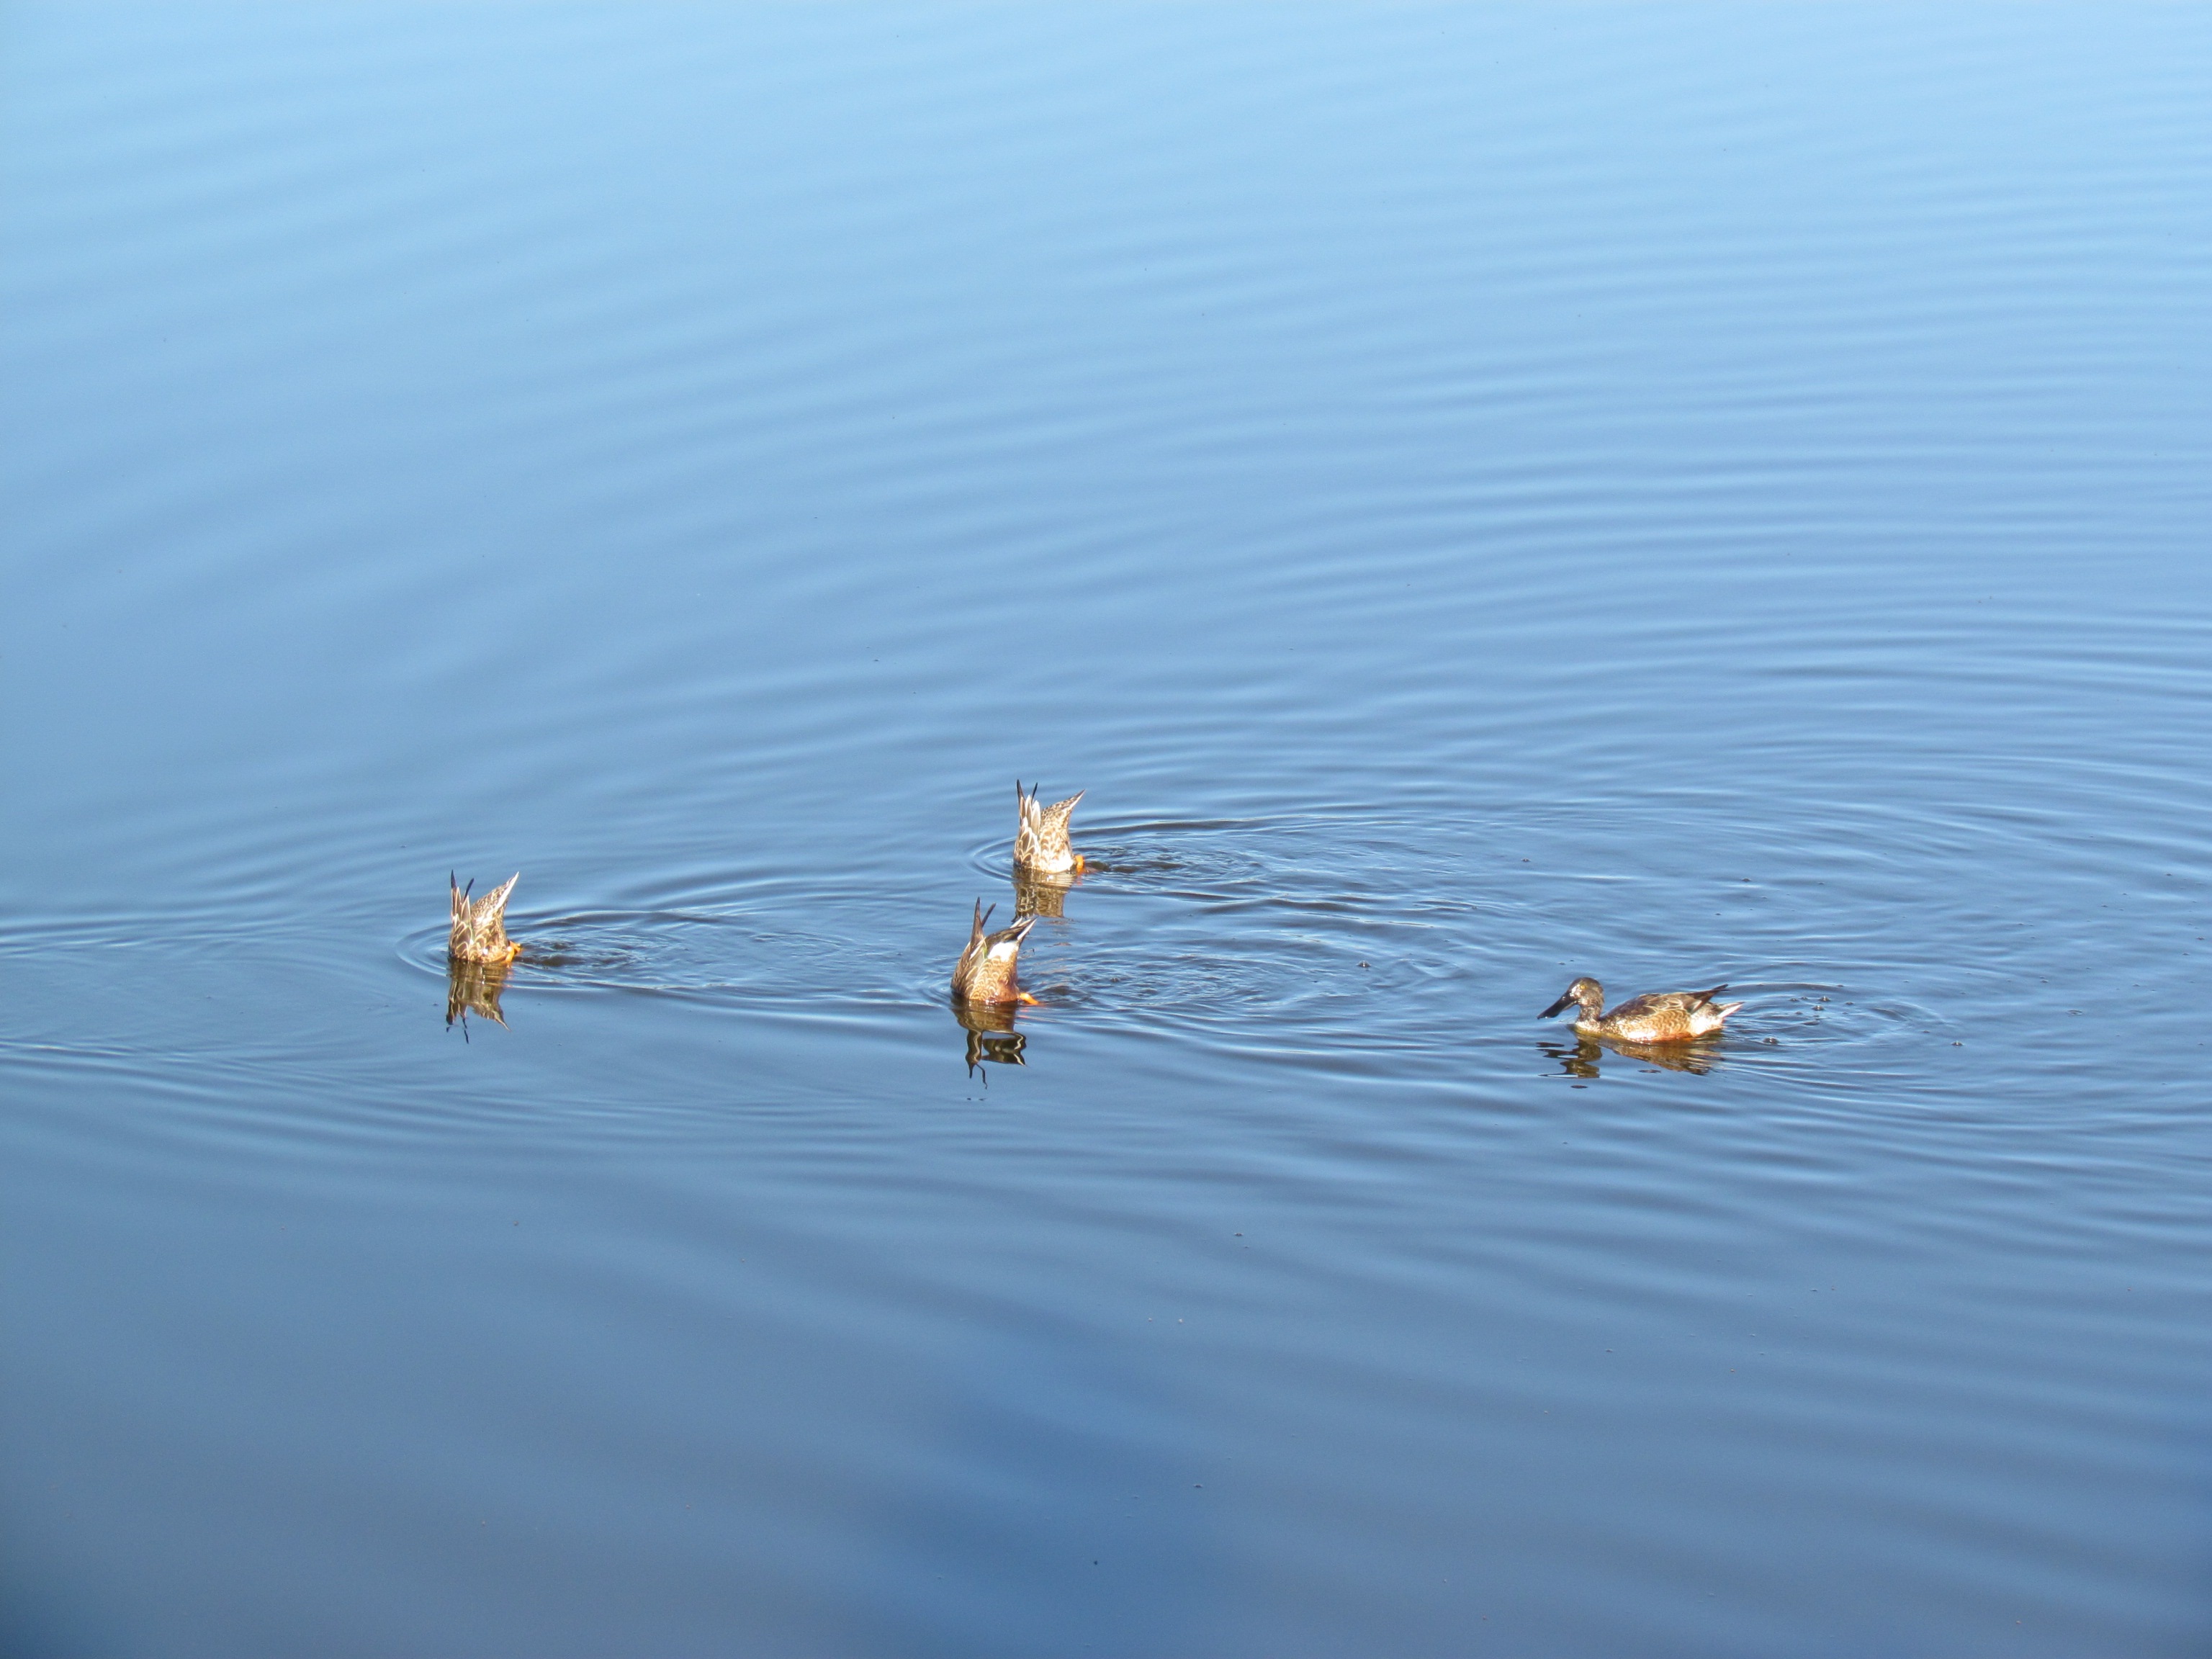
sea, water, nature, bird, wing, lake, pond, wildlife, reflection, fishing, insect, avian, fauna, swimming, duck, ducks, water bird, macro photography, ducks geese and swans